Christopher Columbus

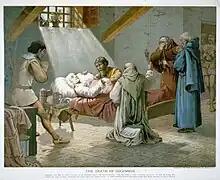
"The death of Columbus", lithograph by L. Prang & Co., 1893

On 24 September 1493, Columbus sailed from Cádiz with 17 ships, and supplies to establish permanent colonies in the Americas. He sailed with nearly 1,500 men, including sailors, soldiers, priests, carpenters, stonemasons, metalworkers, and farmers. Among the expedition members were Alvarez Chanca, a physician who wrote a detailed account of the second voyage; Juan Ponce de León, the first governor of Puerto Rico and Florida; the father of Bartolomé de las Casas; Juan de la Cosa, a cartographer who is credited with making the first world map depicting the New World; and Columbus's youngest brother Diego. The fleet stopped at the Canary Islands to take on more supplies, and set sail again on 7 October, deliberately taking a more southerly course than on the first voyage.